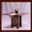
Label: table